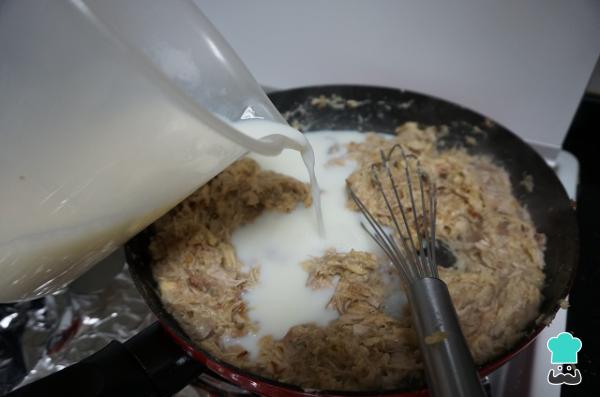
Después, vamos añadiendo la leche, también, poco a poco. Iremos añadiendo según nos haga falta, de manera que debemos estar pendientes.